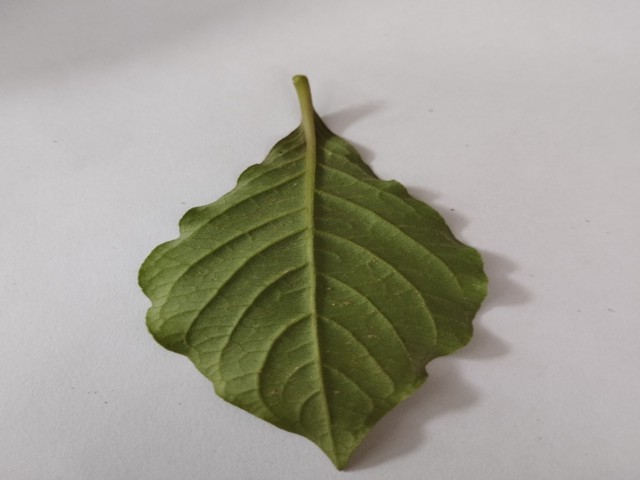
Plant: apang